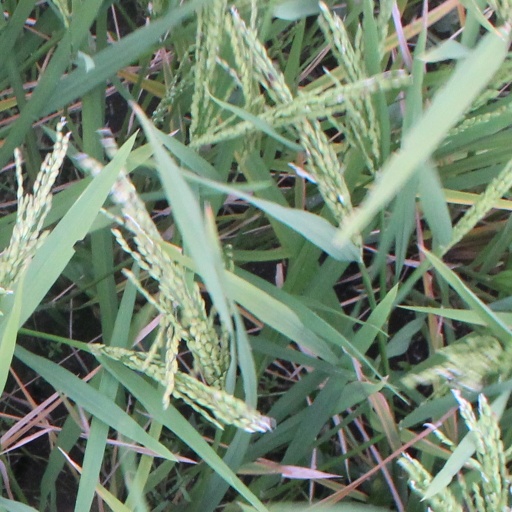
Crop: rice